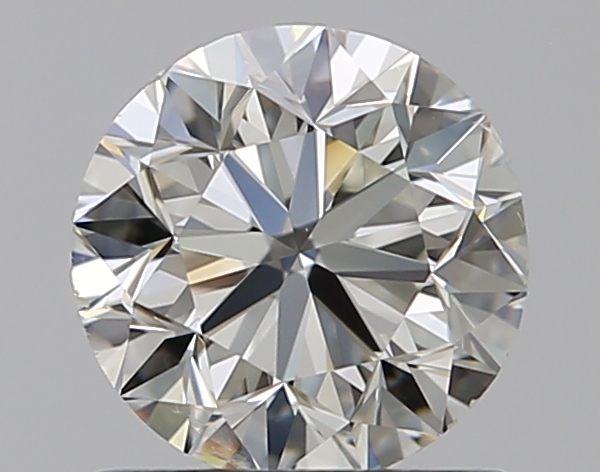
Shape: round
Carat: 0.9
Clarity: SI2
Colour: K
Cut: VG
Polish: EX
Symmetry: VG
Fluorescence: N
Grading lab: GIA
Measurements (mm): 5.96 x 6.02 x 3.9